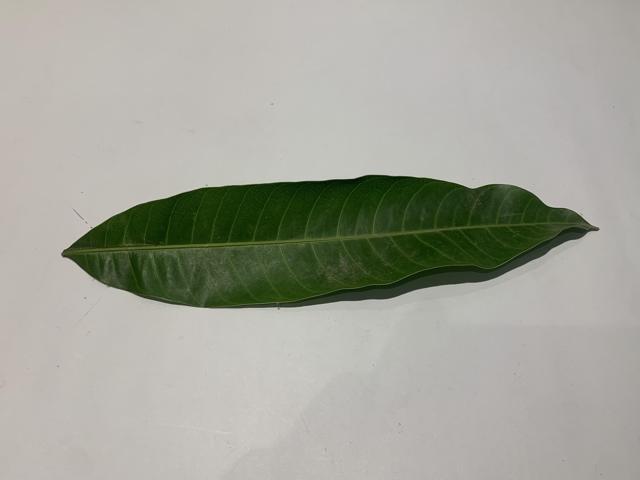
Mango leaf variety: Fazli